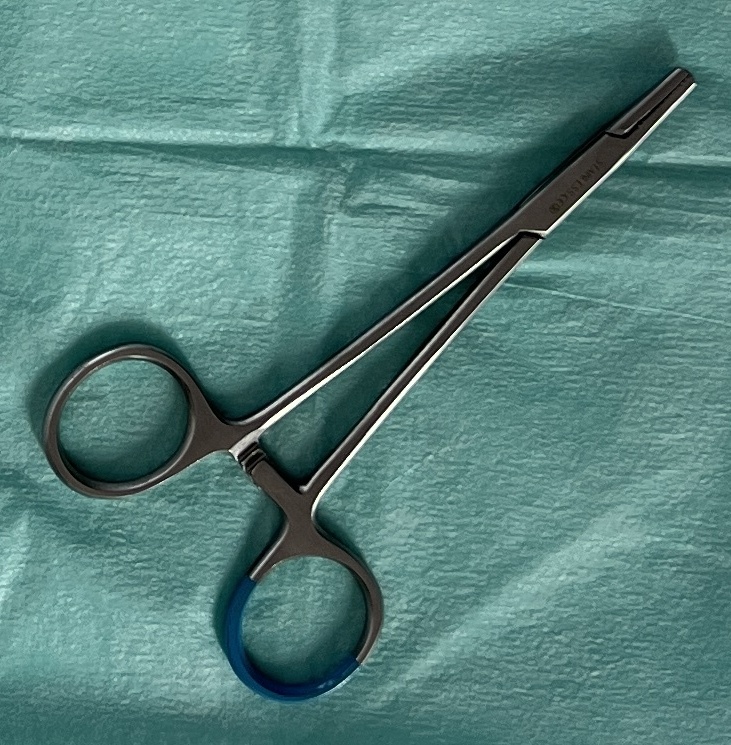
Hinged instrument state: closed